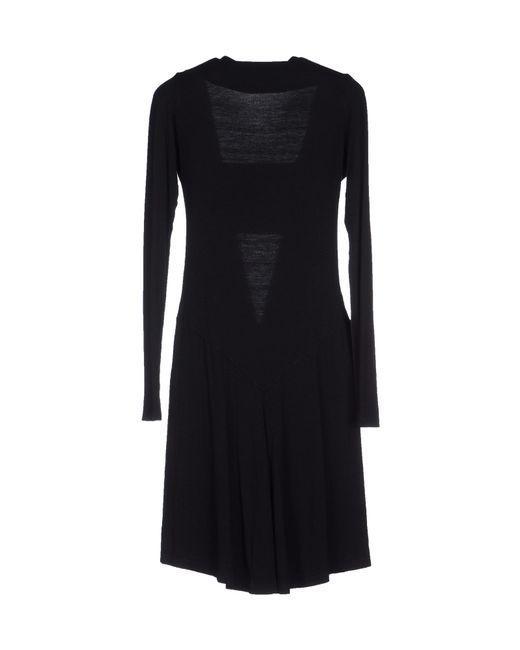
Loose Fit stilvolles schwarzes Kleid für Frauen